Vagrant Story

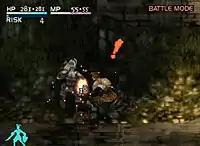
Ashley attacks a Crimson Blade soldier. The exclamation mark indicates the point where the player can chain attacks; reflexes must be keen to inflict higher damage to the enemy.

Magic in "Vagrant Story" is learned later in the game using Grimoires that are dropped by enemies. Once a Grimoire is used, the magic spell associated with the Grimoire will remain in the menu, and players only need to spend magic points (MP) to cast a learned spell. Magic spells can be used to attack, heal, create status effects, and manipulate Ashley's elemental and enemy affinities. Certain magic spells allow the player to affect multiple targets by using a small sphere positioned within the Battle Mode wire frame. Unlike physical attacks however, magic attacks cannot be chained.